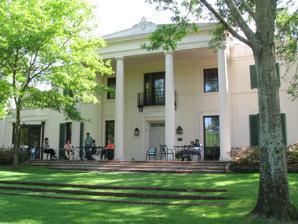
Building: Bayou Bend Collection and Gardens
Country: United States of America
Year built: 1928
United States historic place Bayou Bend U.S. National Register of Historic Places Show map of Texas Show map of the United States Location 1 Westcott St., Houston, Texas Coordinates 29°45′27″N 95°25′14″W / 29.75750°N 95.42056°W / 29.75750; -95.42056 Area 15 acres (6.1 ha) Built 1927 Architect John F. Staub Architectural style Neoclassical Revival , English Regency NRHP reference No. 79002954 Added to NRHP December 6, 1979 Bayou Bend Collection and Gardens , located in the River Oaks community in Houston , Texas , United States , is a 14-acre (57,000 m 2 ) facility of the Museum of Fine Arts, Houston (MFAH) that houses a collection of decorative art , paintings and furniture . Bayou Bend is the former home of Houston philanthropist Ima Hogg . Bayou Bend was marked with a Texas Historical Commission marker in 1973 and was listed in the National Register of Historic Places in 1979. Mansion and gardens Clio Garden at Bayou Bend The mansion, designed by architect John F. Staub , was built between 1927 and 1928 for Ima Hogg and her brothers, William C. and Michael Hogg. Covered in towering trees and thick undergrowth, the home site was, in Miss Hogg's words, "nothing but a dense thicket". The home was one of the first to be located in the River Oaks neighborhood developed by the Hogg brothers.  During construction, Ima Hogg insisted that as many trees as possible be kept.  Only one tree was sacrificed to make room for the house, and the gardens were created around the existing trees. Ima Hogg gave the home its name, over the objection of her brother Will, who said the name was "too muddy and 'muskeetery' and malarial". Ima responded that "not everyone can have a bayou". Miss Hogg created a series of gardens that were intended as outdoor rooms for living and entertaining. In 1957, Miss Hogg donated her home and her collection to the Museum of Fine Arts, Houston. Bayou Bend opened to the public in 1966. Staub's plan for Bayou Bend combined eighteenth-century Georgian architecture with elements that are distinctly Southern and of Spanish Creole architecture. Other aspects of Bayou Bend's design are borrowed from Southern plantation houses. The interiors borrow more heavily from the architectural traditions of the North. Staub incorporated floorboards and paneling from two eighteenth-century Massachusetts houses in Miss Hogg's bedroom and sitting room. In February 1999, the city of Houston named Bayou Bend an official city landmark. The heavily wooded 14 acres (5.7 ha) along Buffalo Bayou include eight formal gardens. Three of the gardens are named for a statue of a goddess or muse displayed in the garden, Clio, Diana and Euturpe. The other gardens are named White, East, Butterfly and Carla. In September 2008, the winds of Hurricane Ike caused extensive damage to the gardens.  Although none of the statues were damaged, between 65 and 70% of the pine trees on the grounds had fallen, as had an American holly tree, which at 55 feet (17 m) was the tallest of its kind in Harris County, Texas .  Bart Brechter, the Curator of Gardens at the museum, estimated that it would take 5 months to clear the debris and could take years to bring the gardens to their former state. Collection The collection at Bayou Bend presently consists of approximately 4,700 objects that reflect historic and stylistic periods from 1620 to 1870 installed in some 28 period room settings that showcase American decorative arts from 1620 through 1876. Miss Hogg began assembling this important collection of American decorative arts in 1920. To provide suitable settings for these extraordinary antiques, Staub designed simple but stately interiors in the style of colonial American rooms. In 1920, while sitting for a portrait by artist Wayman Adams , Miss Hogg admired a simple armchair belonging to the artist that was made in colonial America and later obtained a similar Queen Anne chair for herself. Almost half a century later, Miss Hogg acquired the very same chair that she had first seen in Adams' studio. "From the time I acquired my first Queen Anne armchair in 1920, I had an unaccountable compulsion to make an American collection for some Texas museum." The collection also contains notable objects from outside America, including English ceramics used in Colonial America. See also Texas portal Ima Hogg Museum of Fine Arts, Houston List of museums in the Texas Gulf Coast Notes